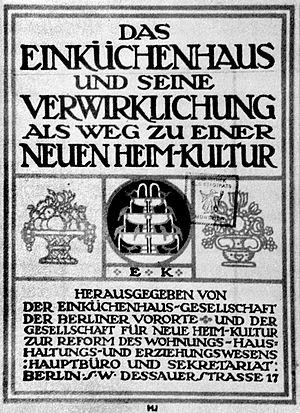
La maison à cuisine unique est un modèle réformiste de logements urbains, où une cuisine centrale gérée centralement au sein d'un immeuble à plusieurs logements remplace les cuisines particulières de chaque logement. Le concept remonte aux idées de la juriste des droits des femmes et de la démocrate sociale Lily Braun.